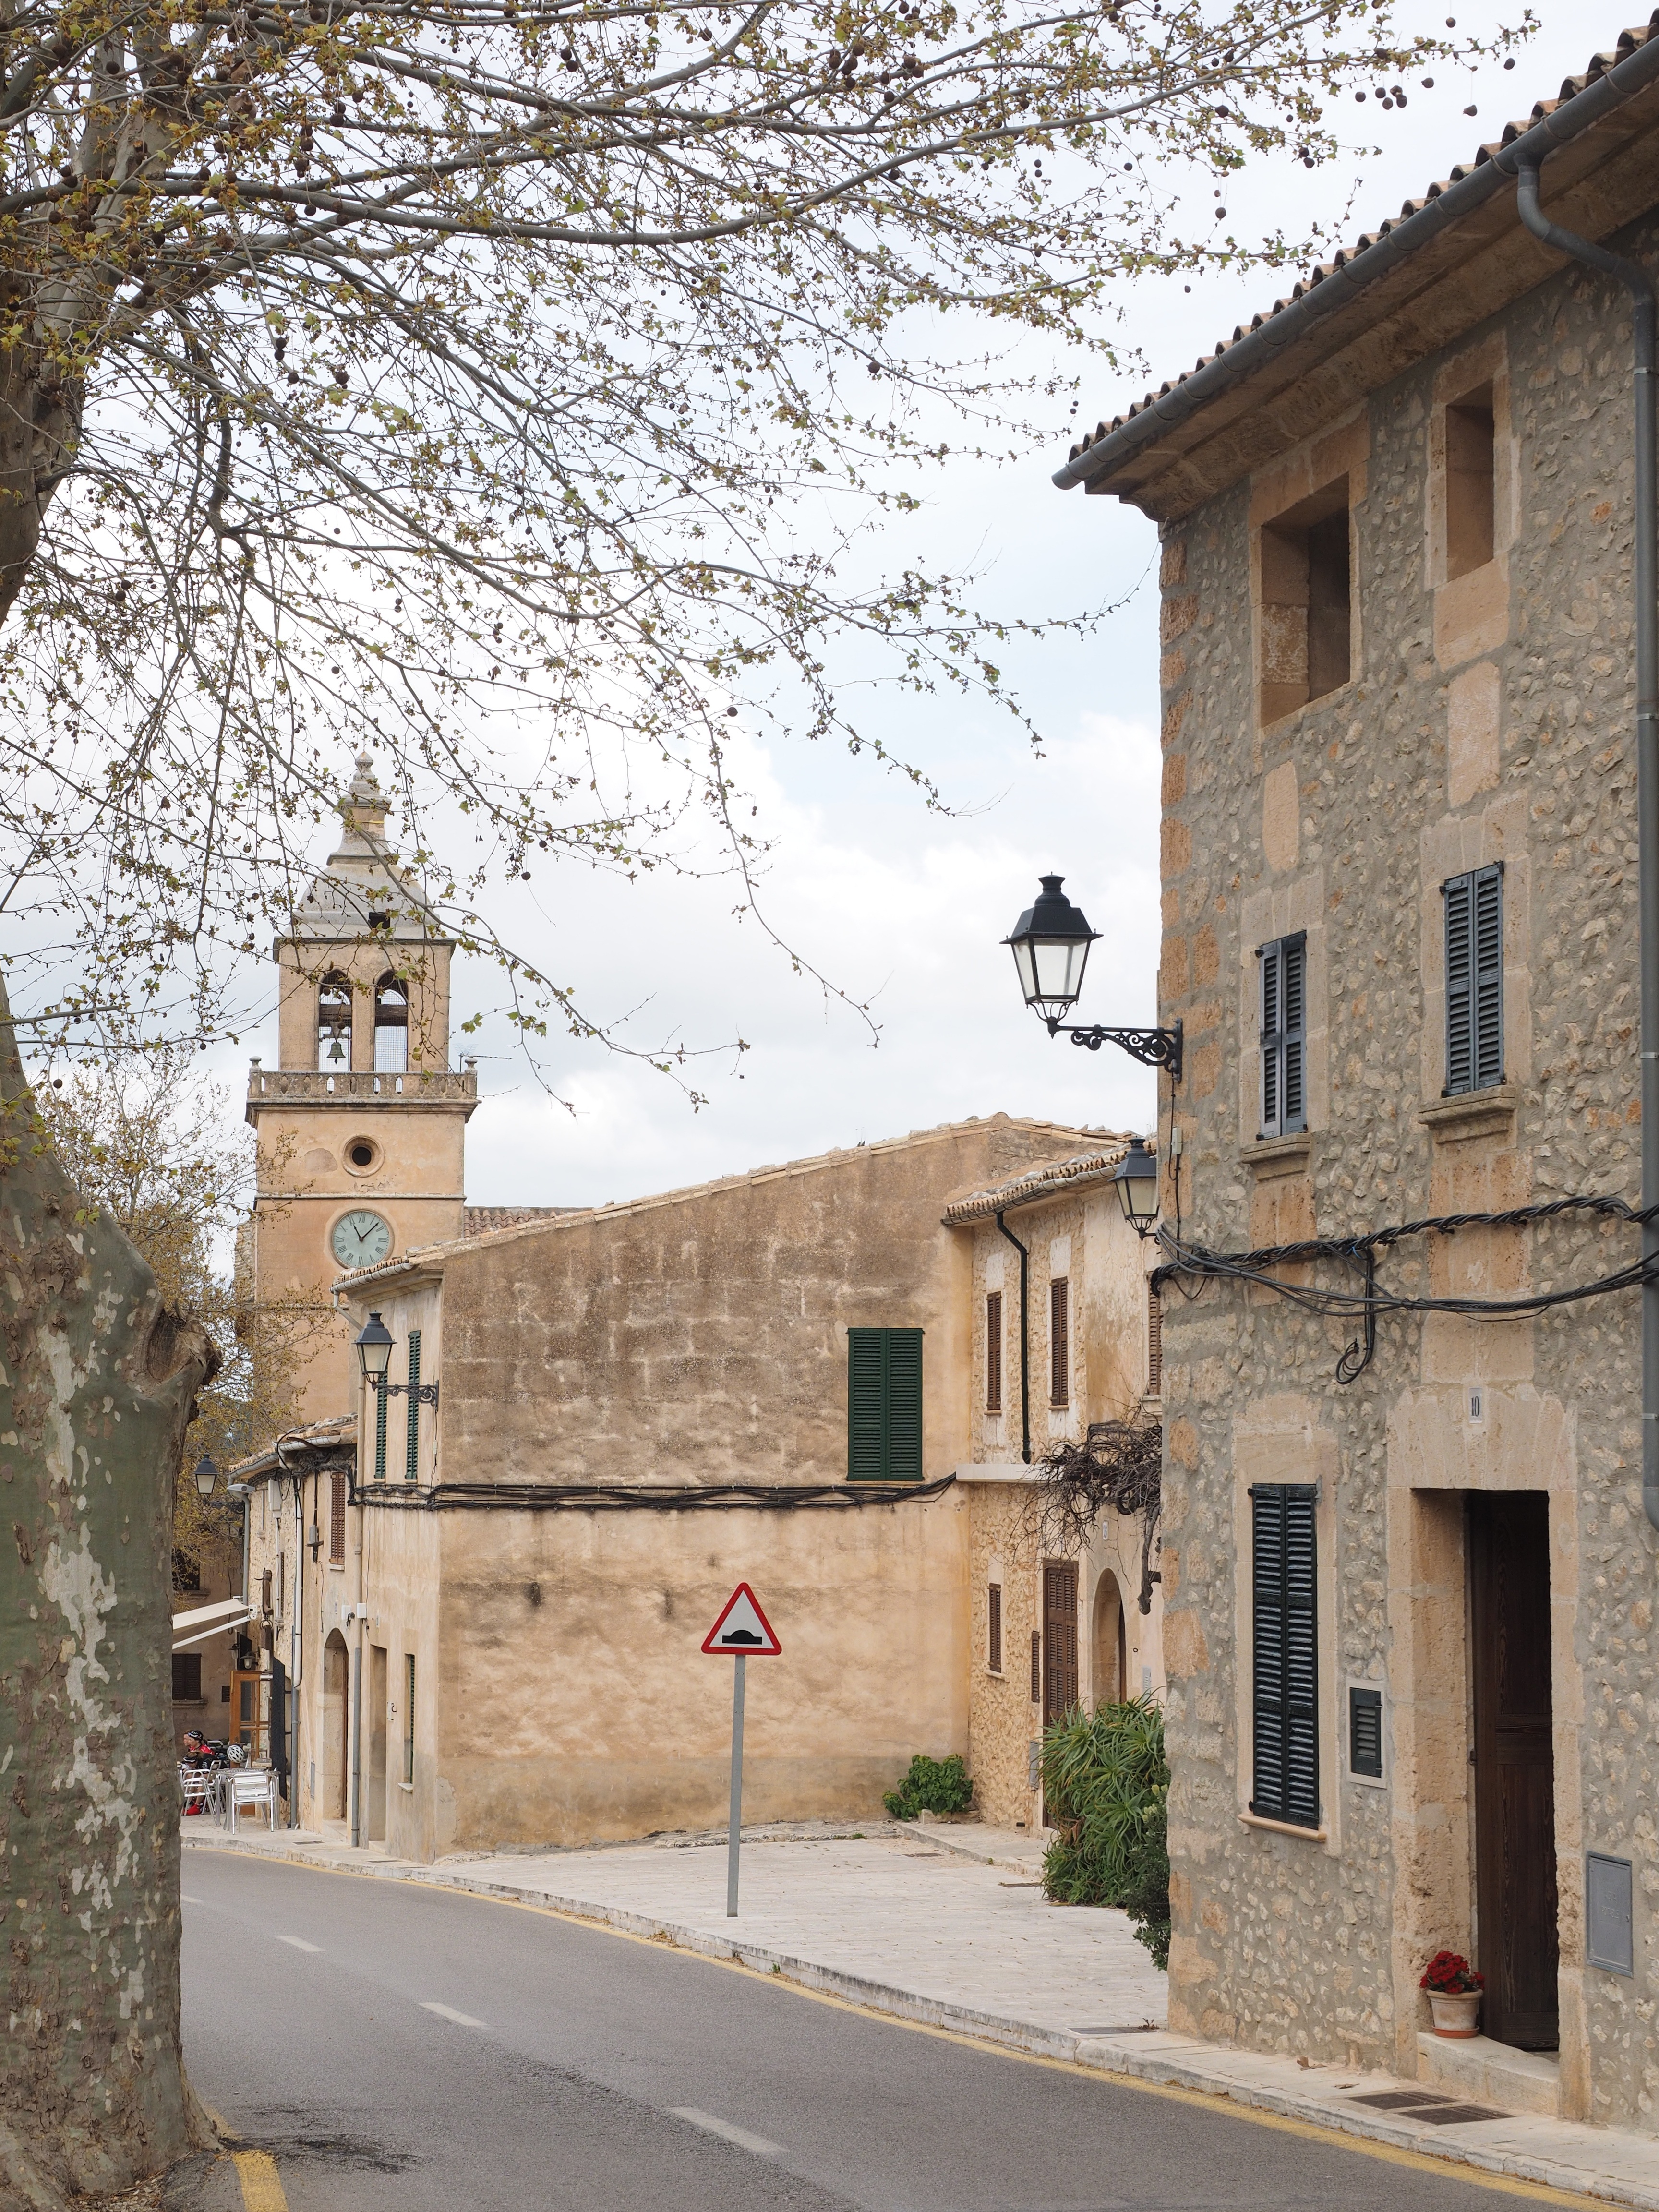
architecture, road, street, house, town, building, alley, wall, village, facade, church, place of worship, monastery, mallorca, synagogue, neighbourhood, village center, ancient history, randa